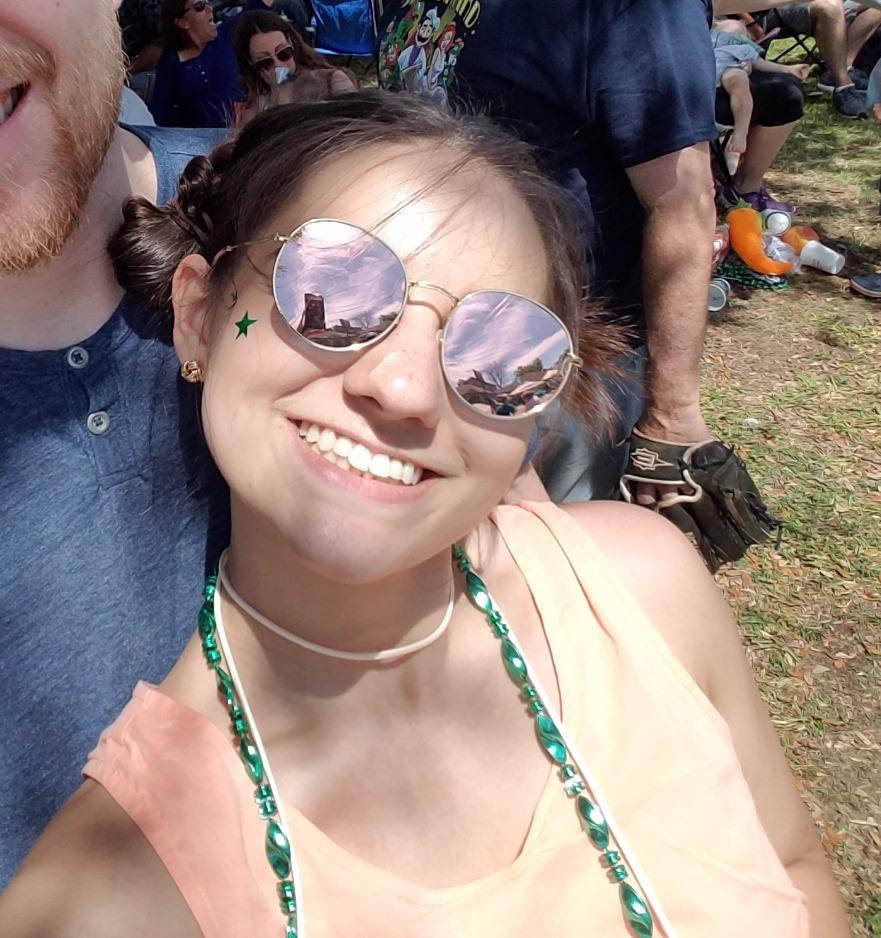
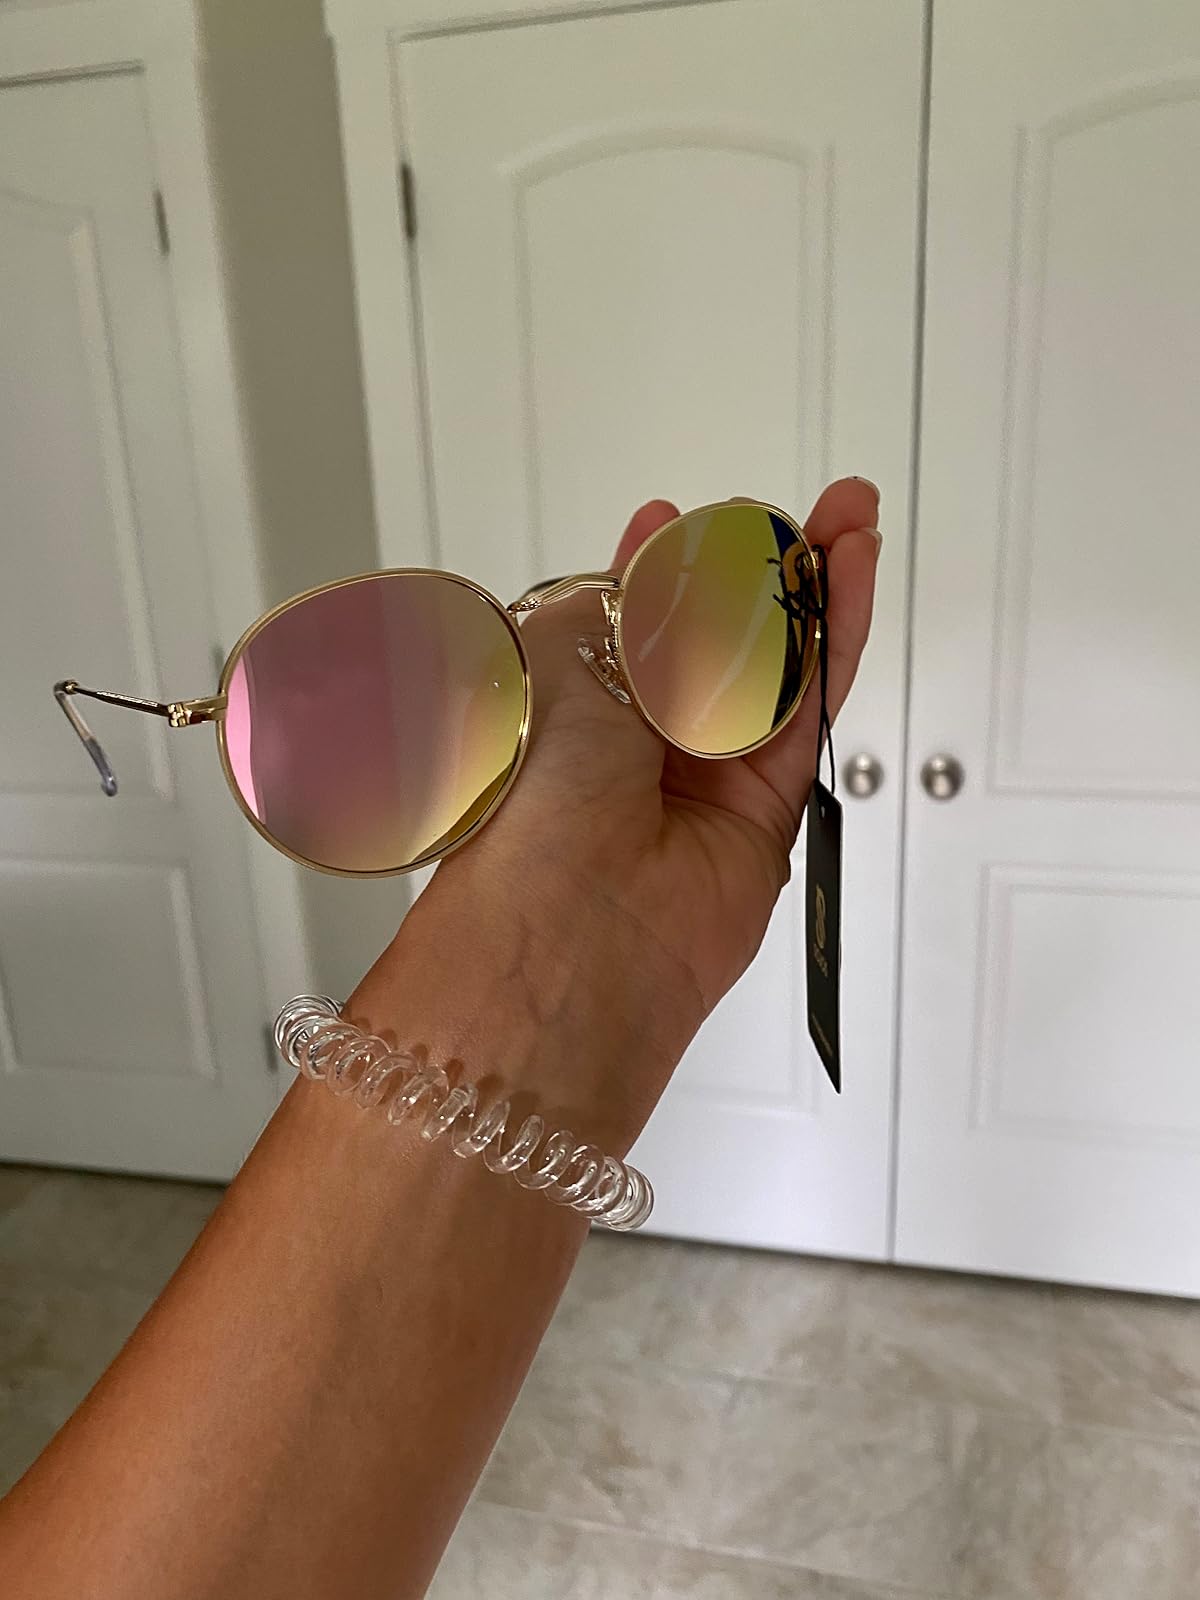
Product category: accessories_sunglasses
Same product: yes